Tchoiria

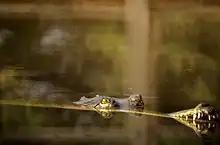
Tchoiria would hunt similarly to the modern day Gharial

The Khuren Dukh Formation has been sampled as containing mostly mudstone layers. This does not change till the upper parts of the formation, transitioning to shale and claystone layers. This formation was first explored in the early 1970's as a part of the Joint Soviet-Mongolian expeditions and has been dated to Aptian in age by pollen and invertebrate fossils. The scant plant fossils found nearby shows the environment to be a staple of the Cretaceous; a temperate and plant-covered ecosystem.